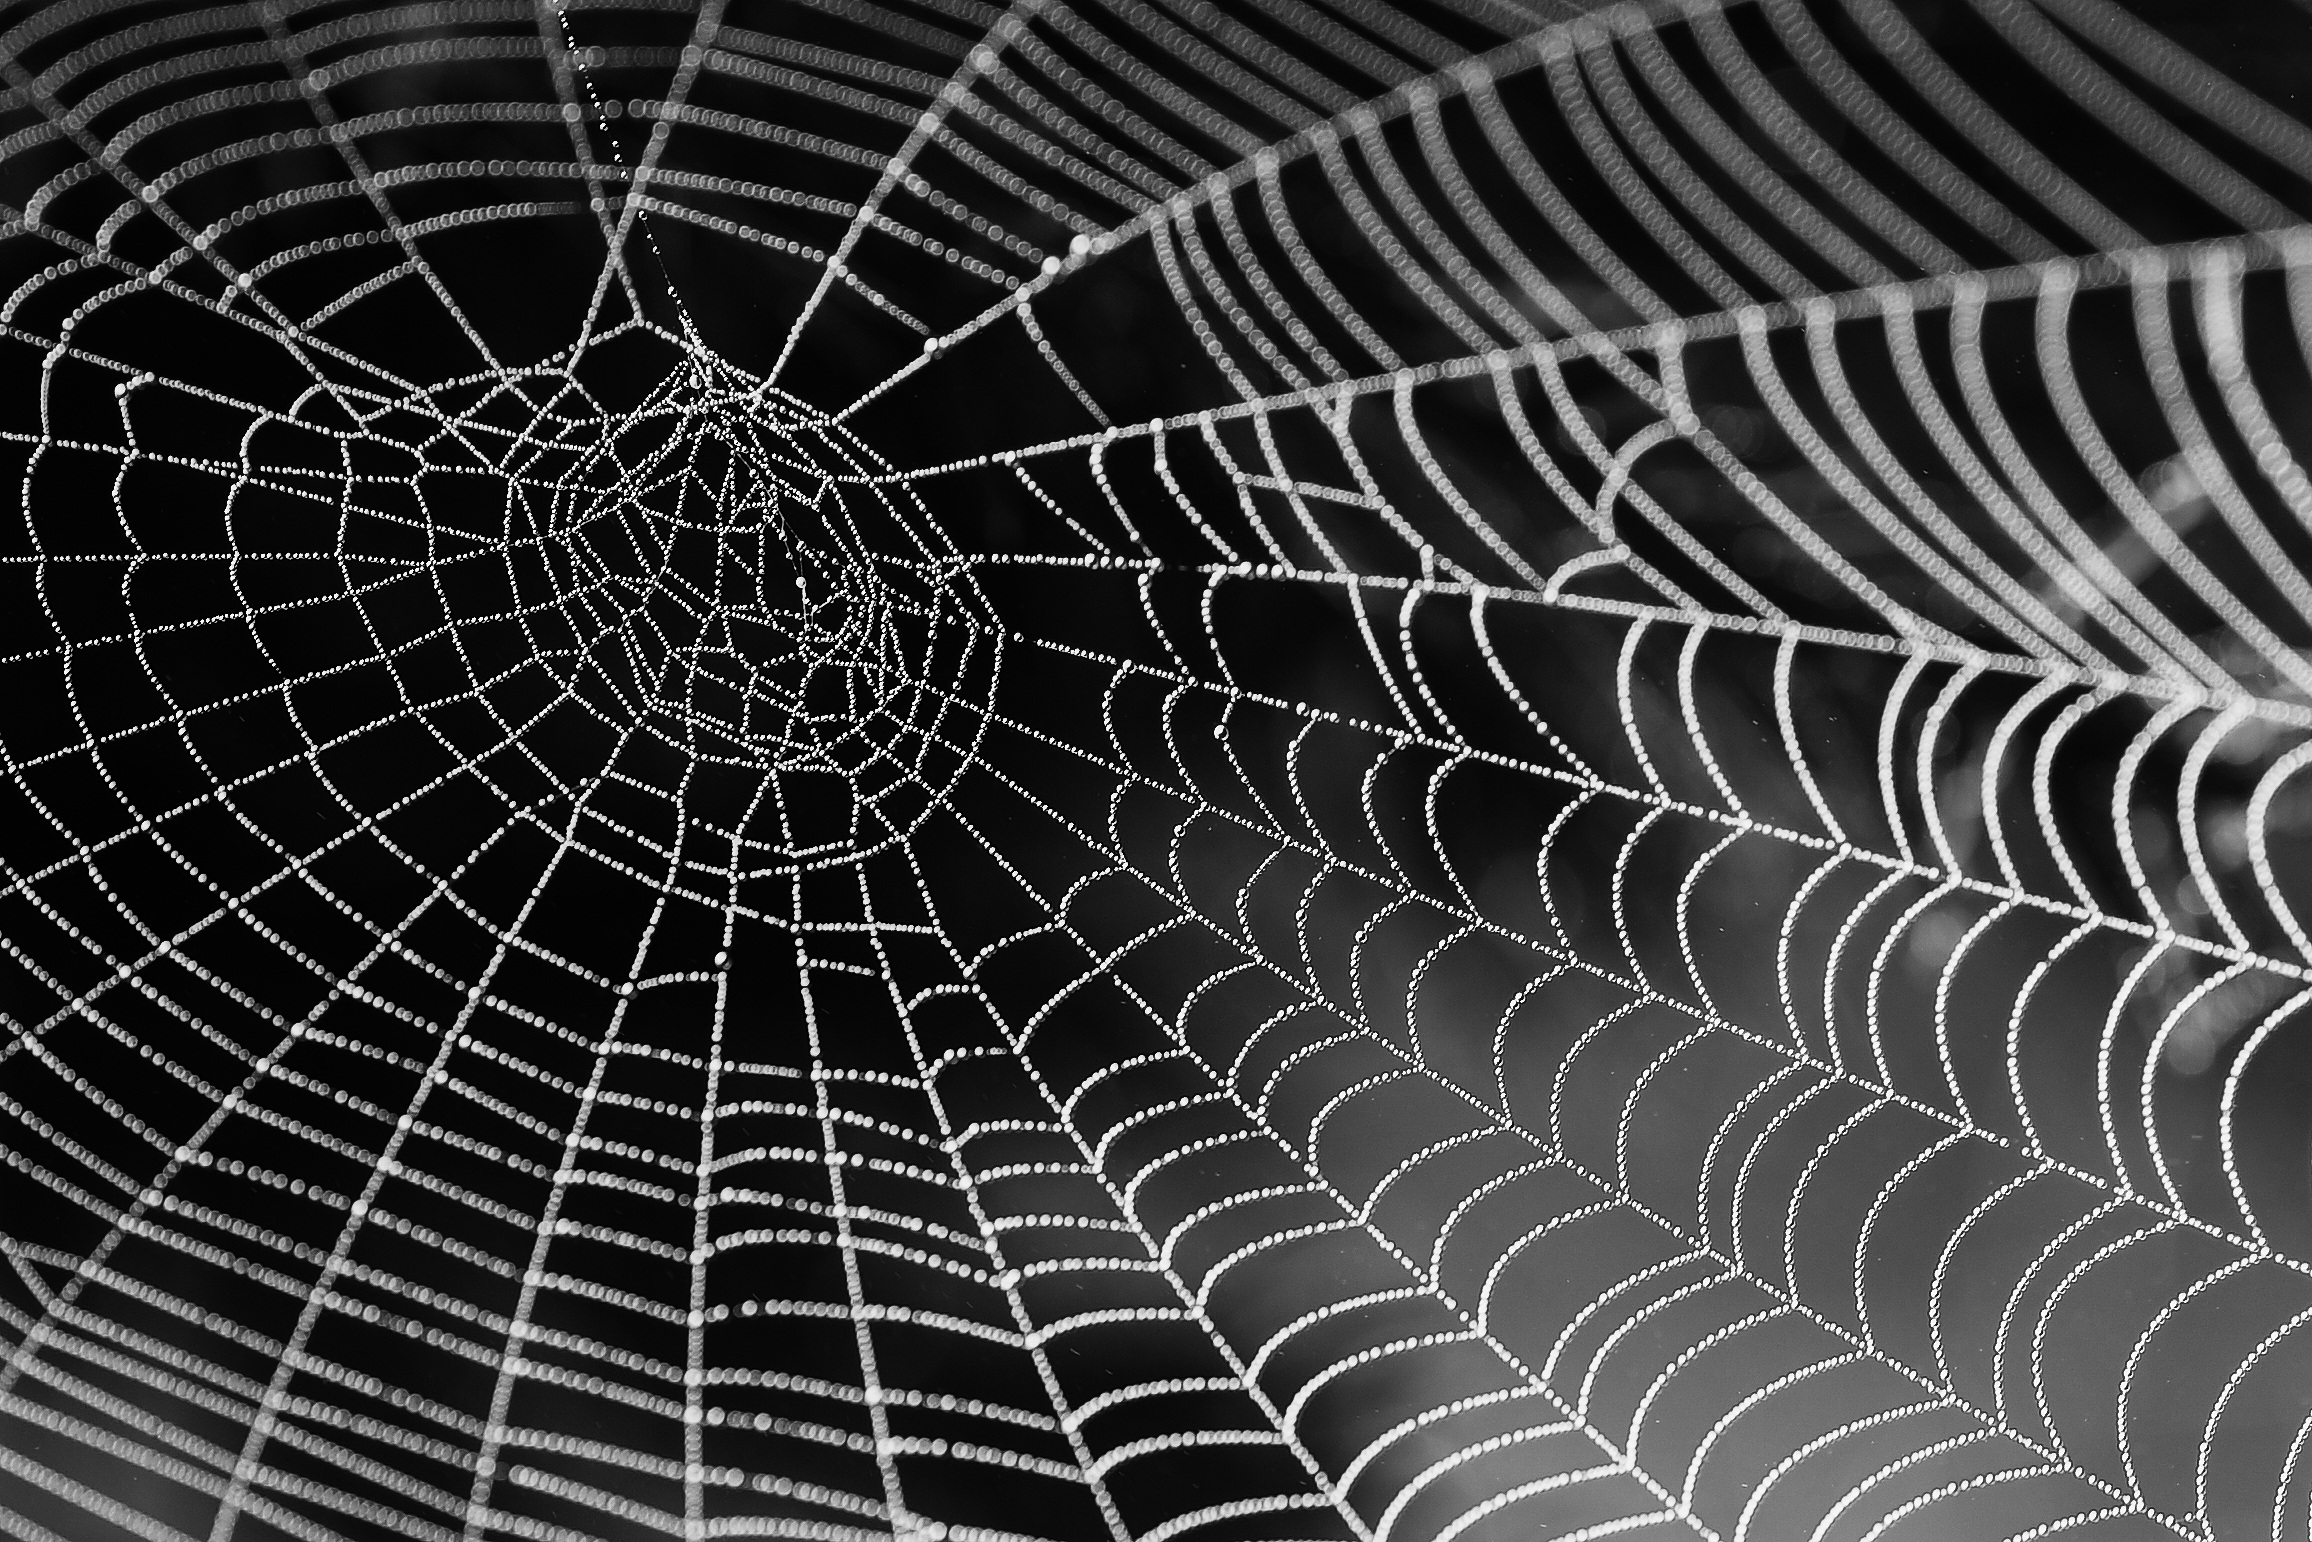
black and white, pattern, line, monochrome, material, circle, invertebrate, spider web, spider, dewdrop, symmetry, arachnid, network, arthropod, spider web with water beads, monochrome photography